French battleship Charles Martel

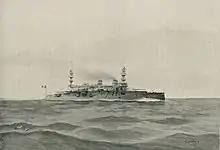
Sketch of "Charles Martel" underway from Brassey's Naval Annual, 1897

On 10 May Marquis was transferred to a new job and "Charles Martel" was transferred to the of the , along with the battleships "Brennus", "Carnot", and "Hoche" and the armored cruisers , , and as more modern ships had joined the fleet. She initially served as the flagship of Joseph Besson, though by July 1903 her place as flagship had been taken by the battleship . During this period in reserve, the ship was frequently reactivated for short periods to replace active vessels that had to be docked for maintenance. During the fleet maneuvers in July 1905, "Charles Martel"s main guns had a rate of fire of one round every nine minutes and her intermediate guns one round about every four minutes. She remained in the ; by 1906, she was in the , under the command of Paul-Louis Germinet. Her above-water torpedo tubes were removed on 13 June. On 16 September, she was present for a major fleet review in Marseille that saw visits from British, Spanish, and Italian squadrons. The ship was maintained in a state of , a state of reduced readiness; "Charles Martel" was in full commission for three months of the year for training, and in reserve with a reduced crew for the remainder. She remained in this status for the duration of 1907. During an exercise off Corsica, the armored cruiser ran aground on 20 November 1907 during a severe storm. After lightening the cruiser, "Charles Martel" and the armored cruiser were able to pull "Condé" off.